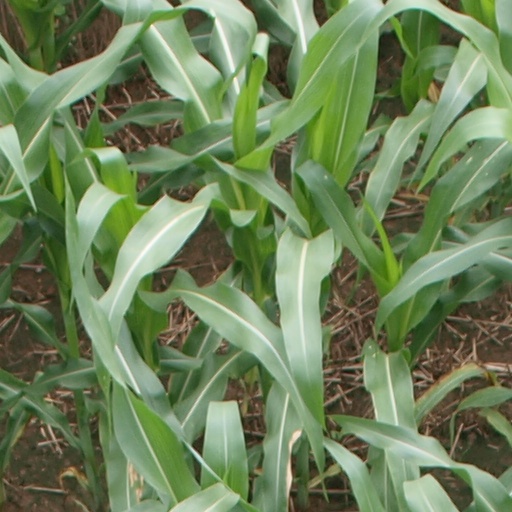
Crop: maize; corn